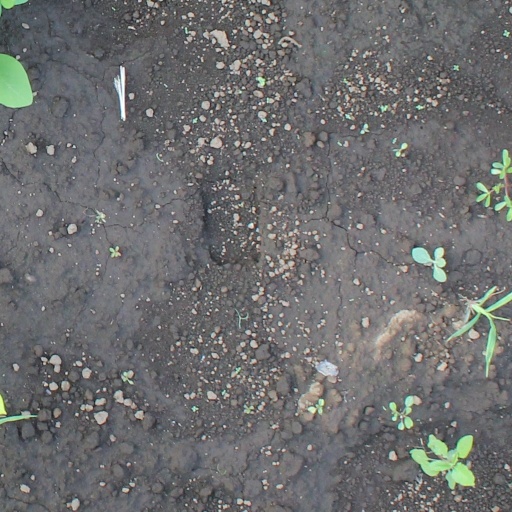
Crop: soybean